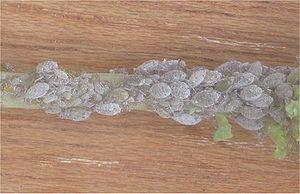
Brevicoryne est un genre d'insectes de l'ordre des hémiptères, de la famille des Aphididae.